J. M. McLachlan

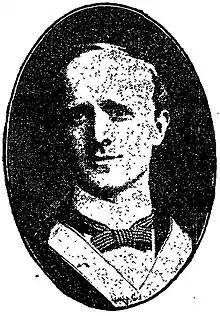
McLachlan in 1909

John McKean McLachlan (27 August 1873 – 29 December 1930) was a British socialist politician.